Princess Victoria of the United Kingdom

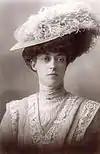
Portrait by W. & D. Downey, 1890

Princess Victoria (Victoria Alexandra Olga Mary; 6 July 1868 – 3 December 1935) was the fourth child and second daughter of King Edward VII and Queen Alexandra and the younger sister of King George V.